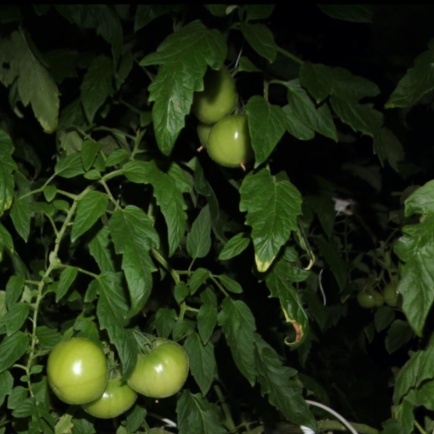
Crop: tomato